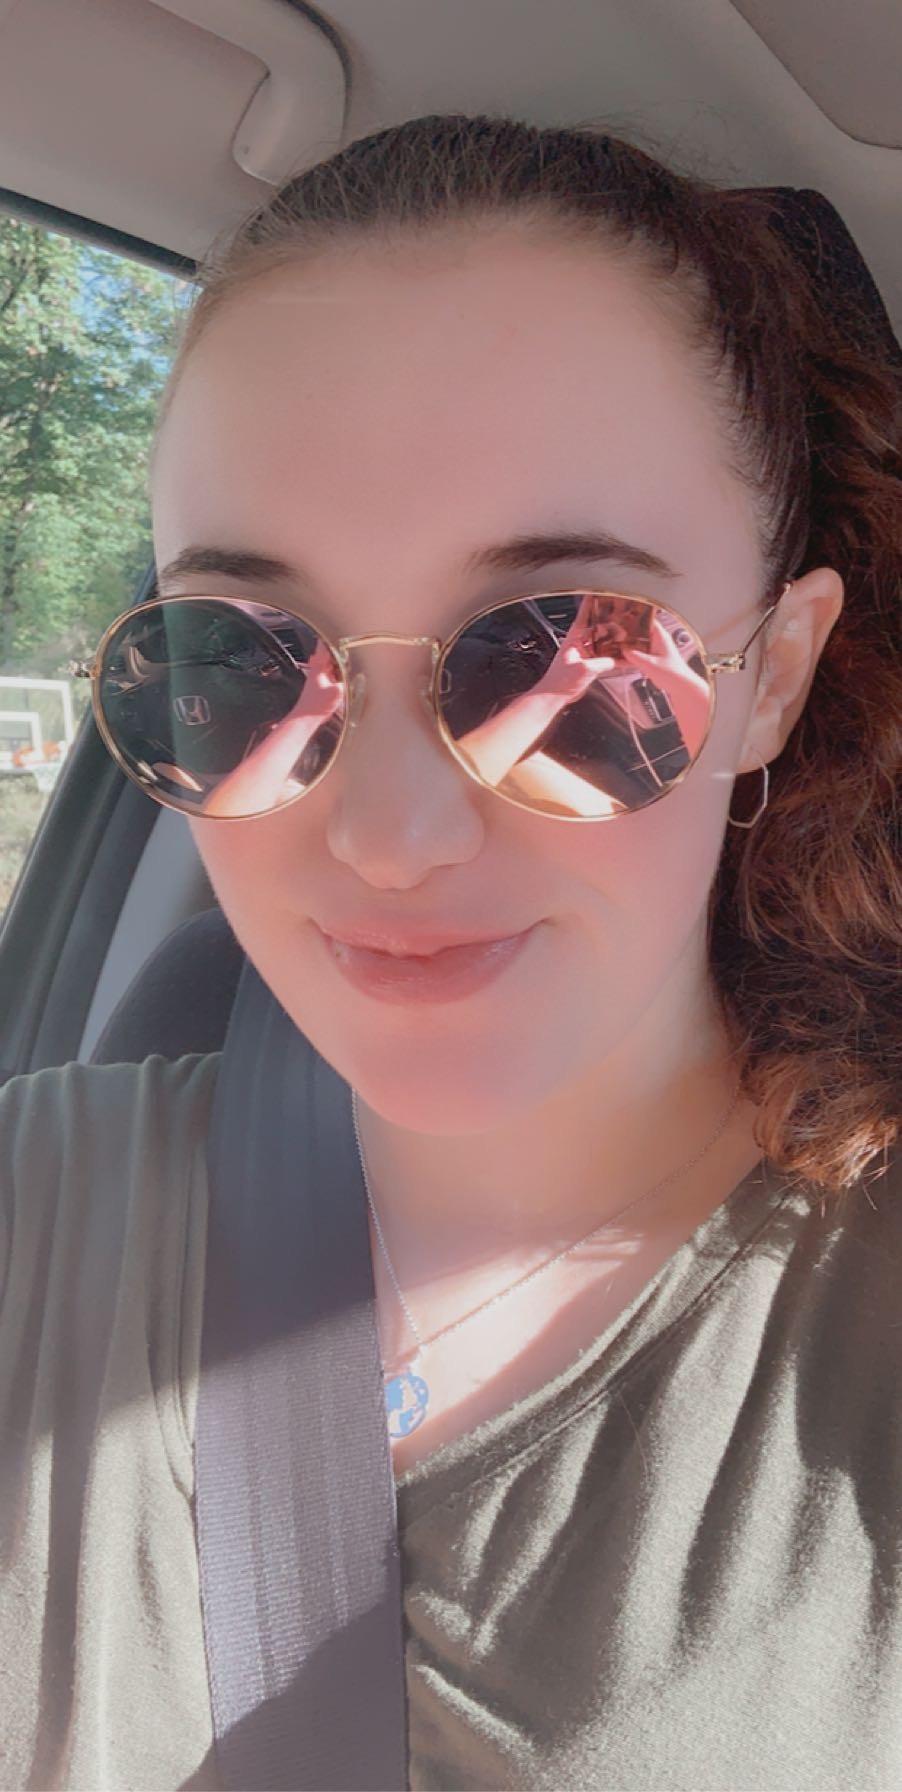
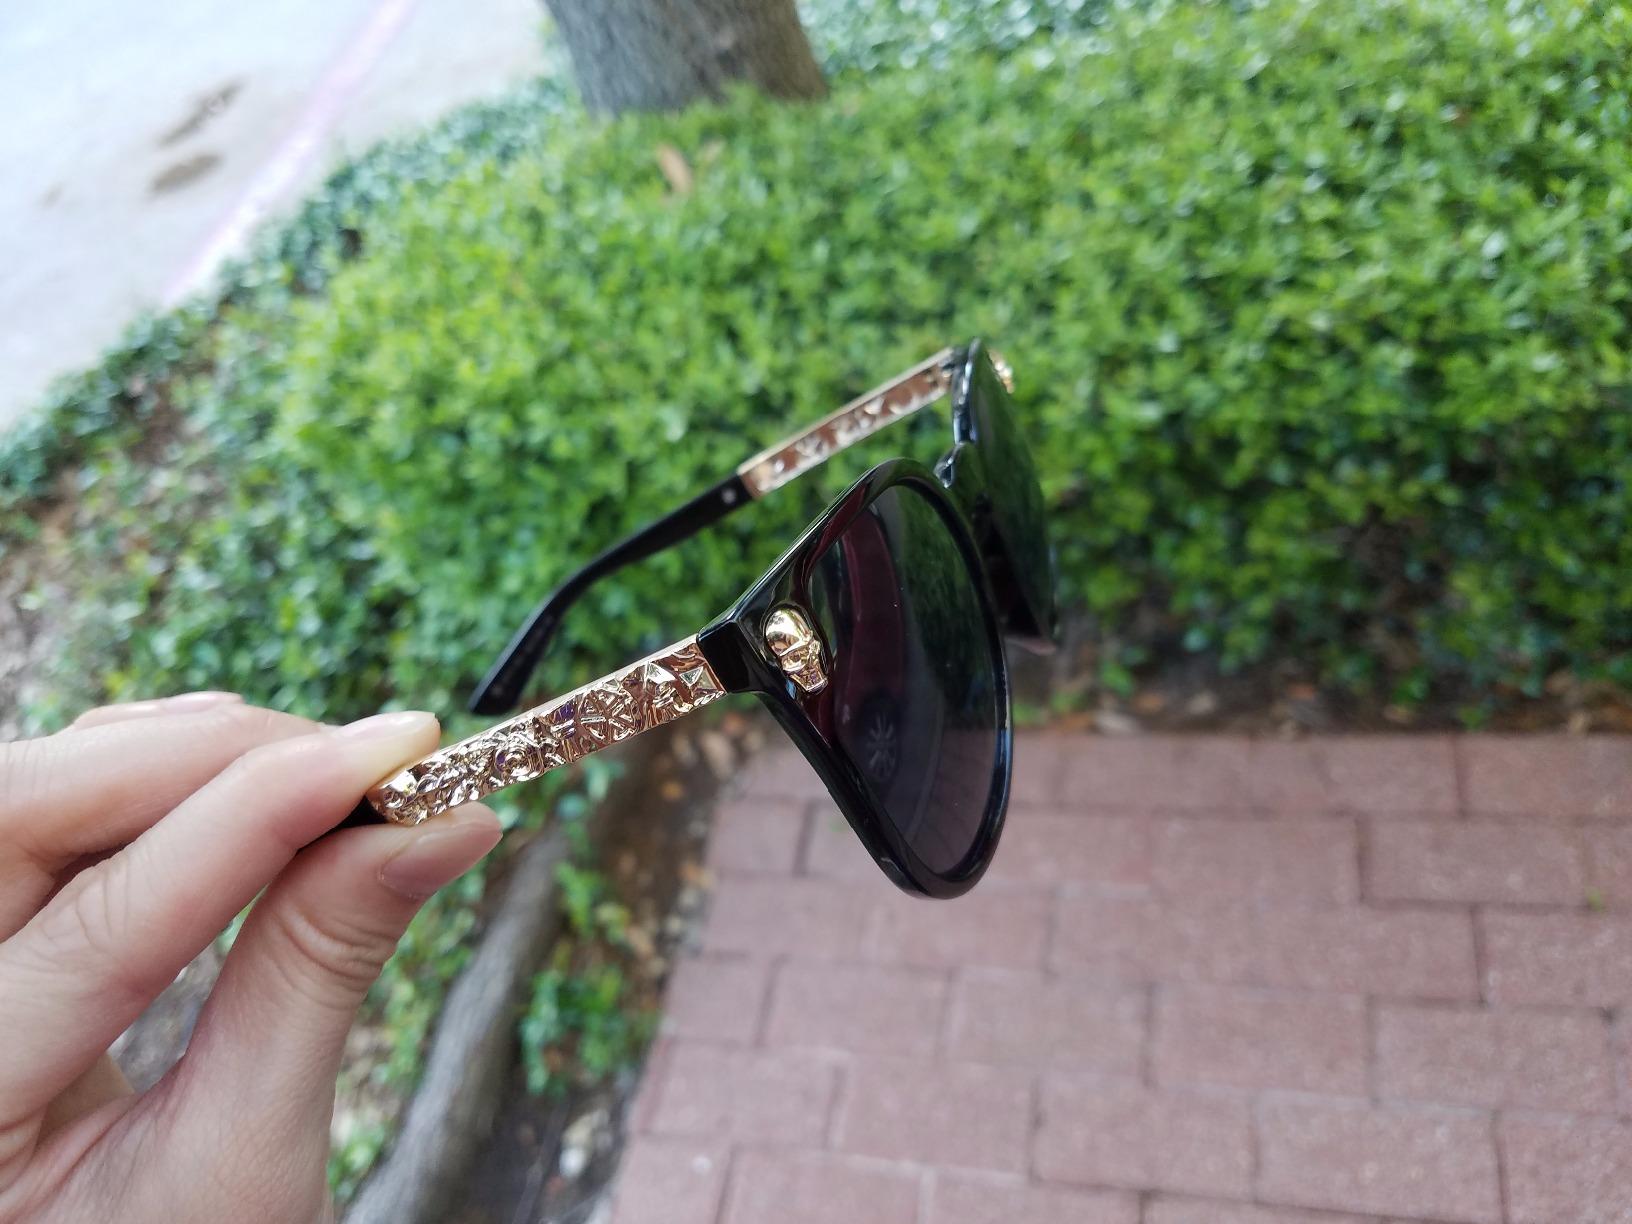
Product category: accessories_sunglasses
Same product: no